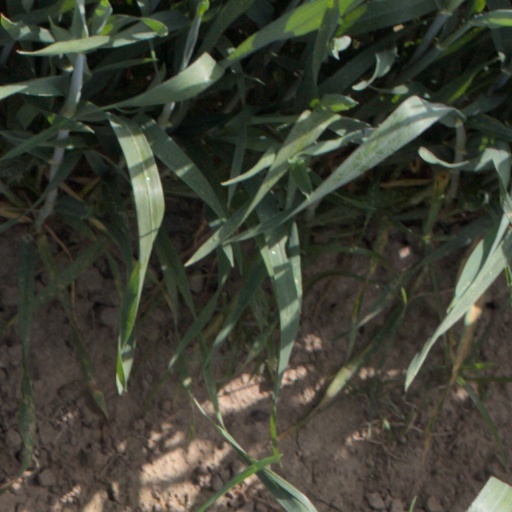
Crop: wheat